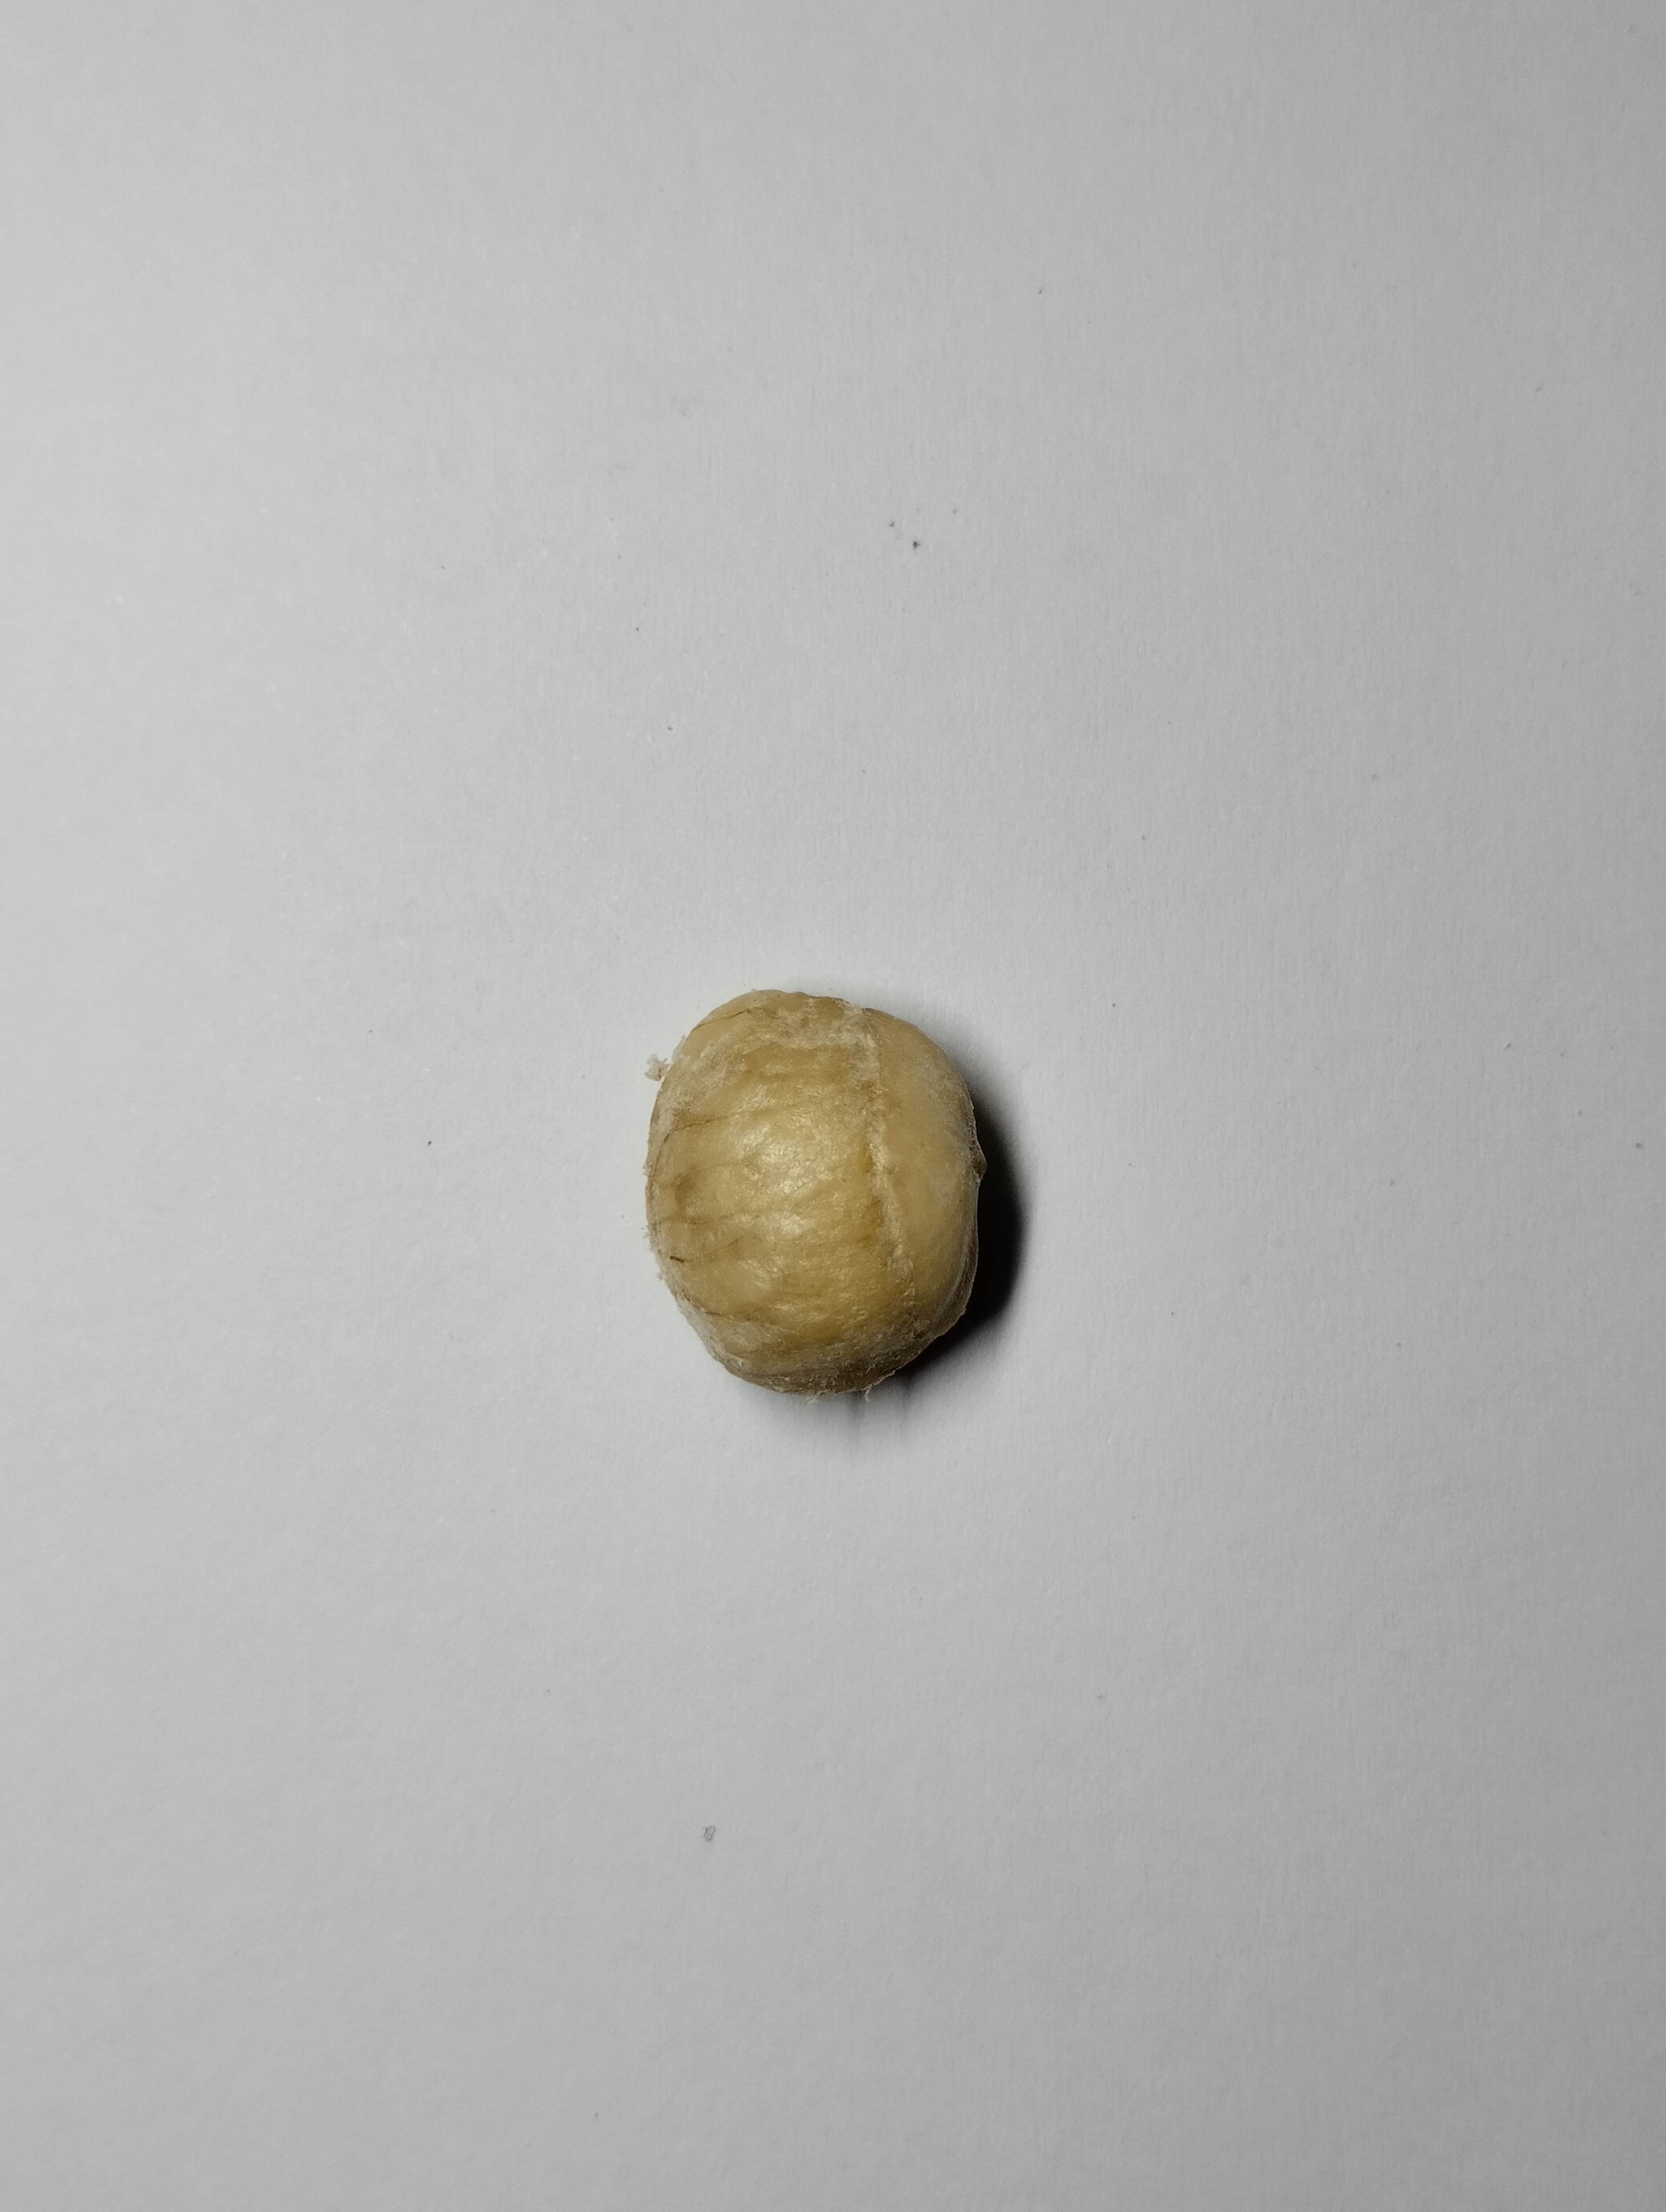
Label: bagus (good seed)